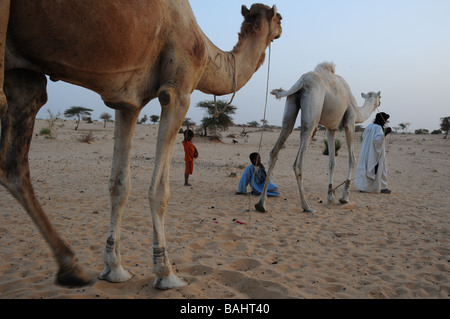
Nataal bii ngeen ma yónnee de gis naa ci biir nataal bi giléem gu xonqu ak giléem gu weex. Am ku nekk ca wetu giléem gu weex ga sol lu weex am ku toog ca suuf sol lu bula.